William Feilding (British Army officer, born 1836)

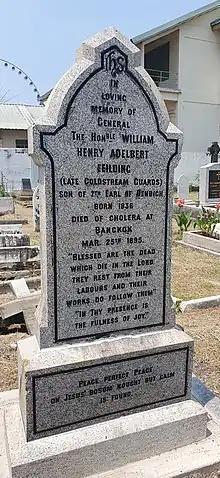
The grave of Gen. William Feilding in the Bangkok Protestant Cemetery

General William Henry Adelbert Feilding (6 January 1836 – 25 March 1895) was a British soldier of the Coldstream Guards.